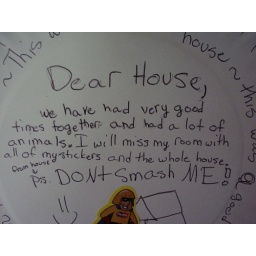
on a paper plate in her room